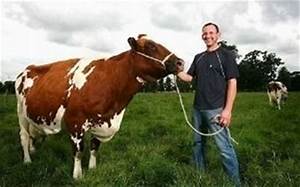
Label: mucca